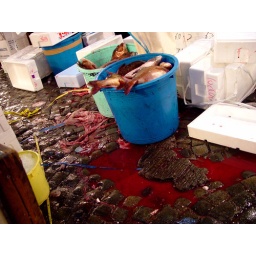
Biggest wholesale fish and seafood market in the world. It has a history dates back to 1870s